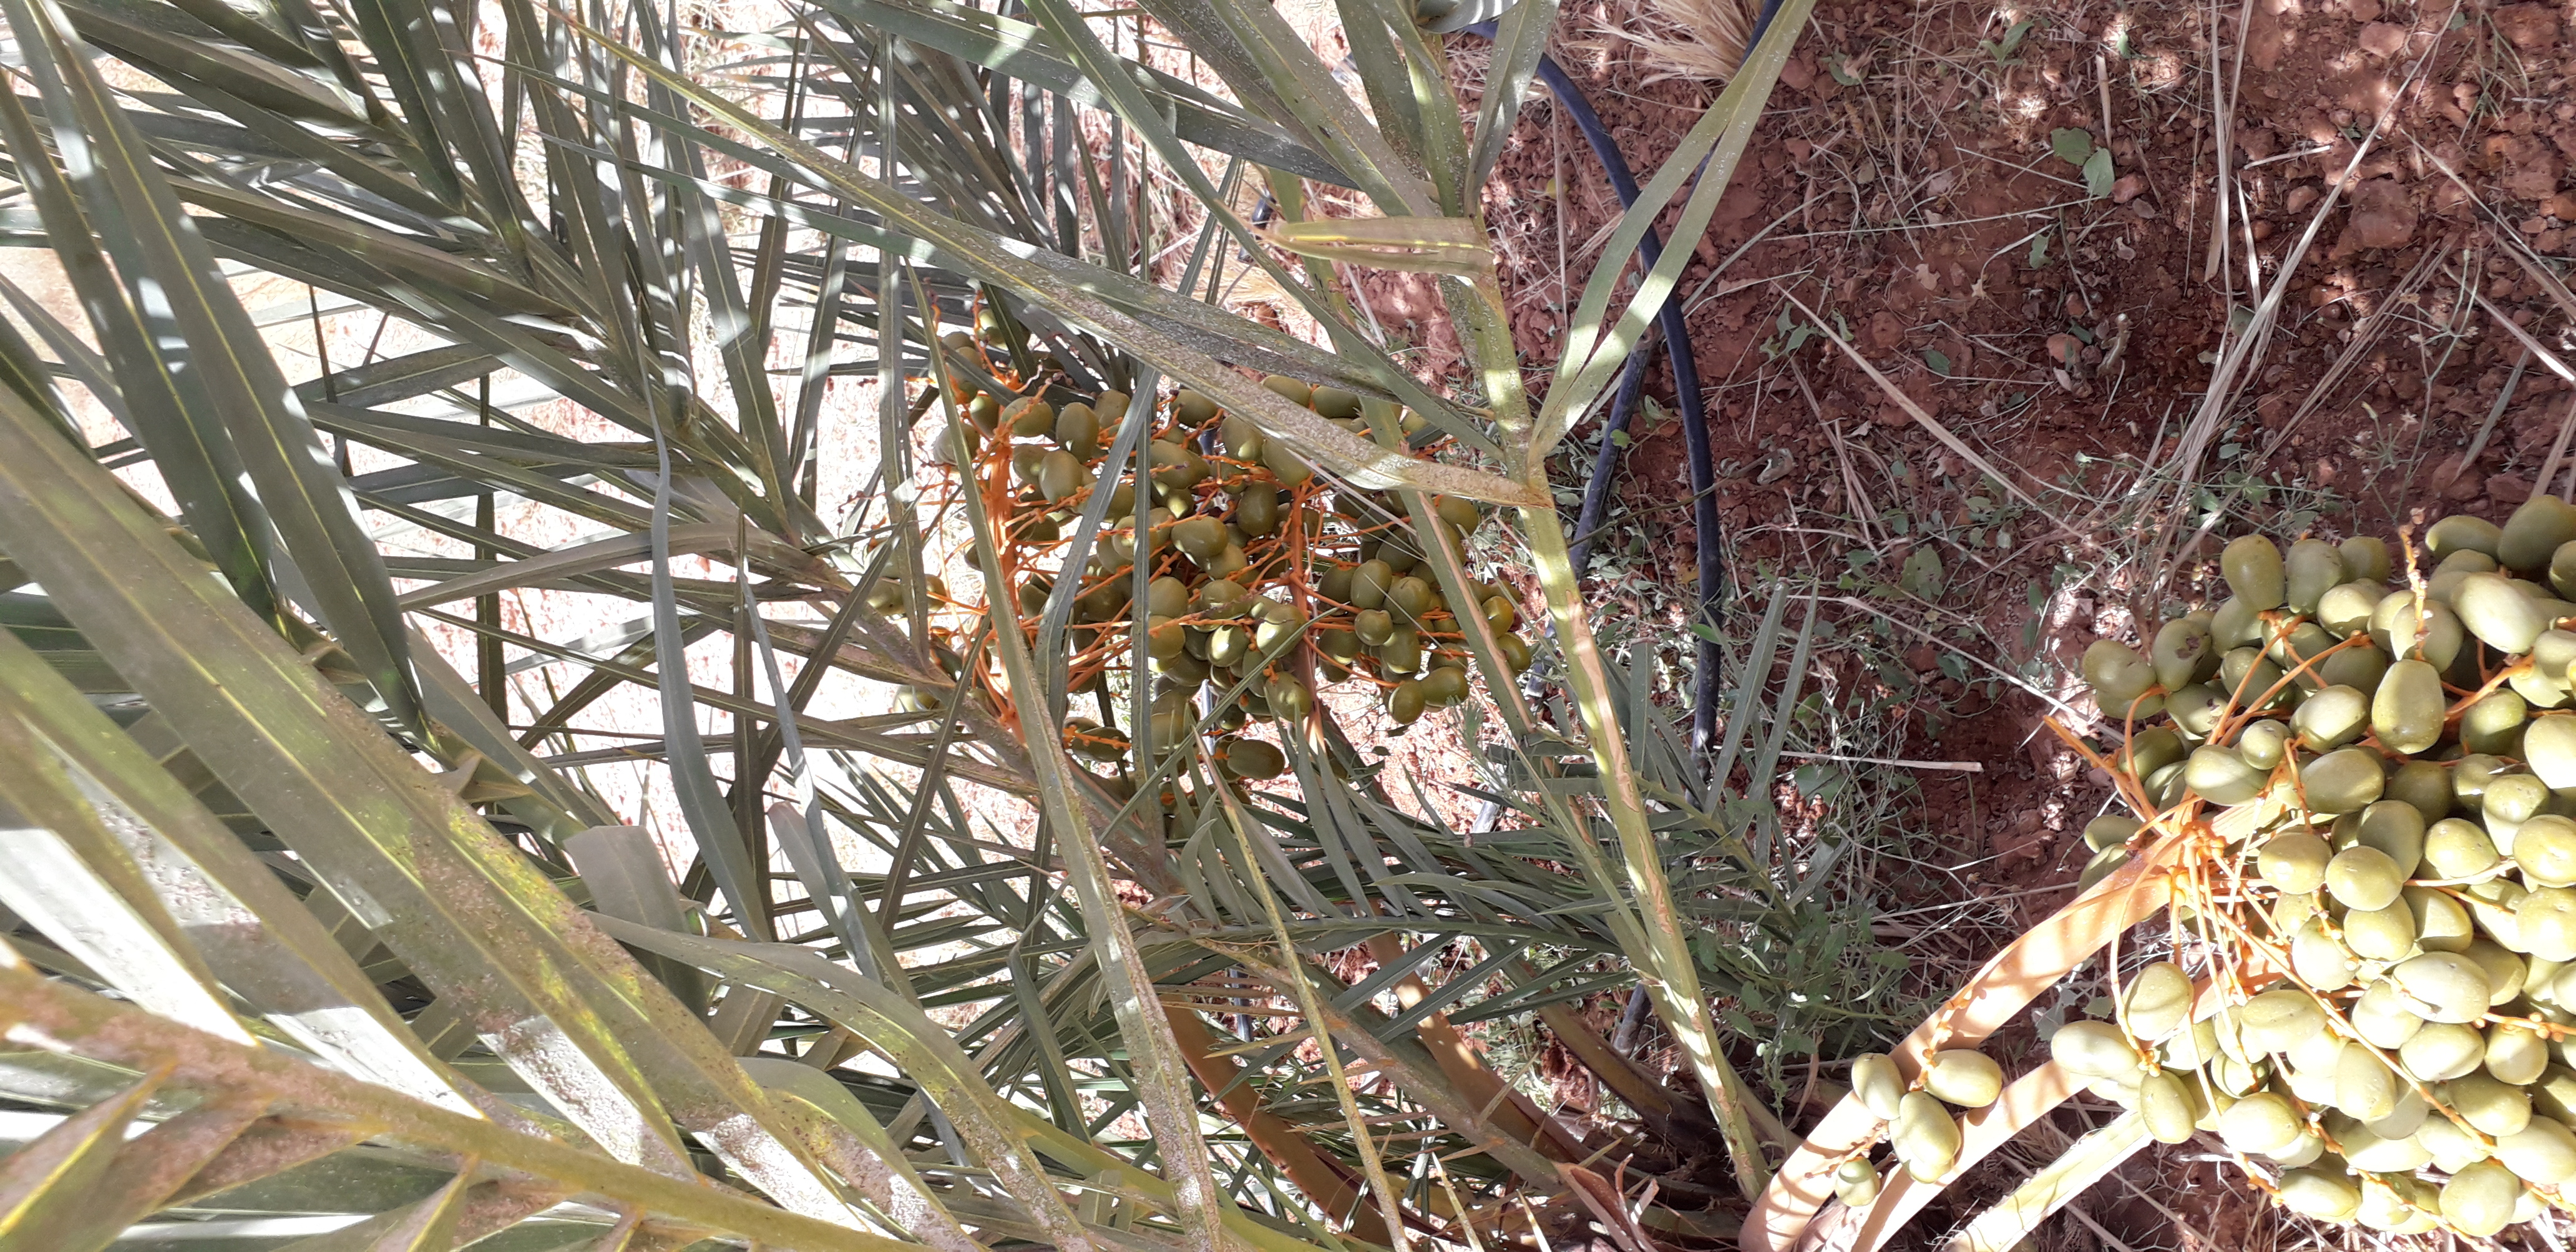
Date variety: Boufagous